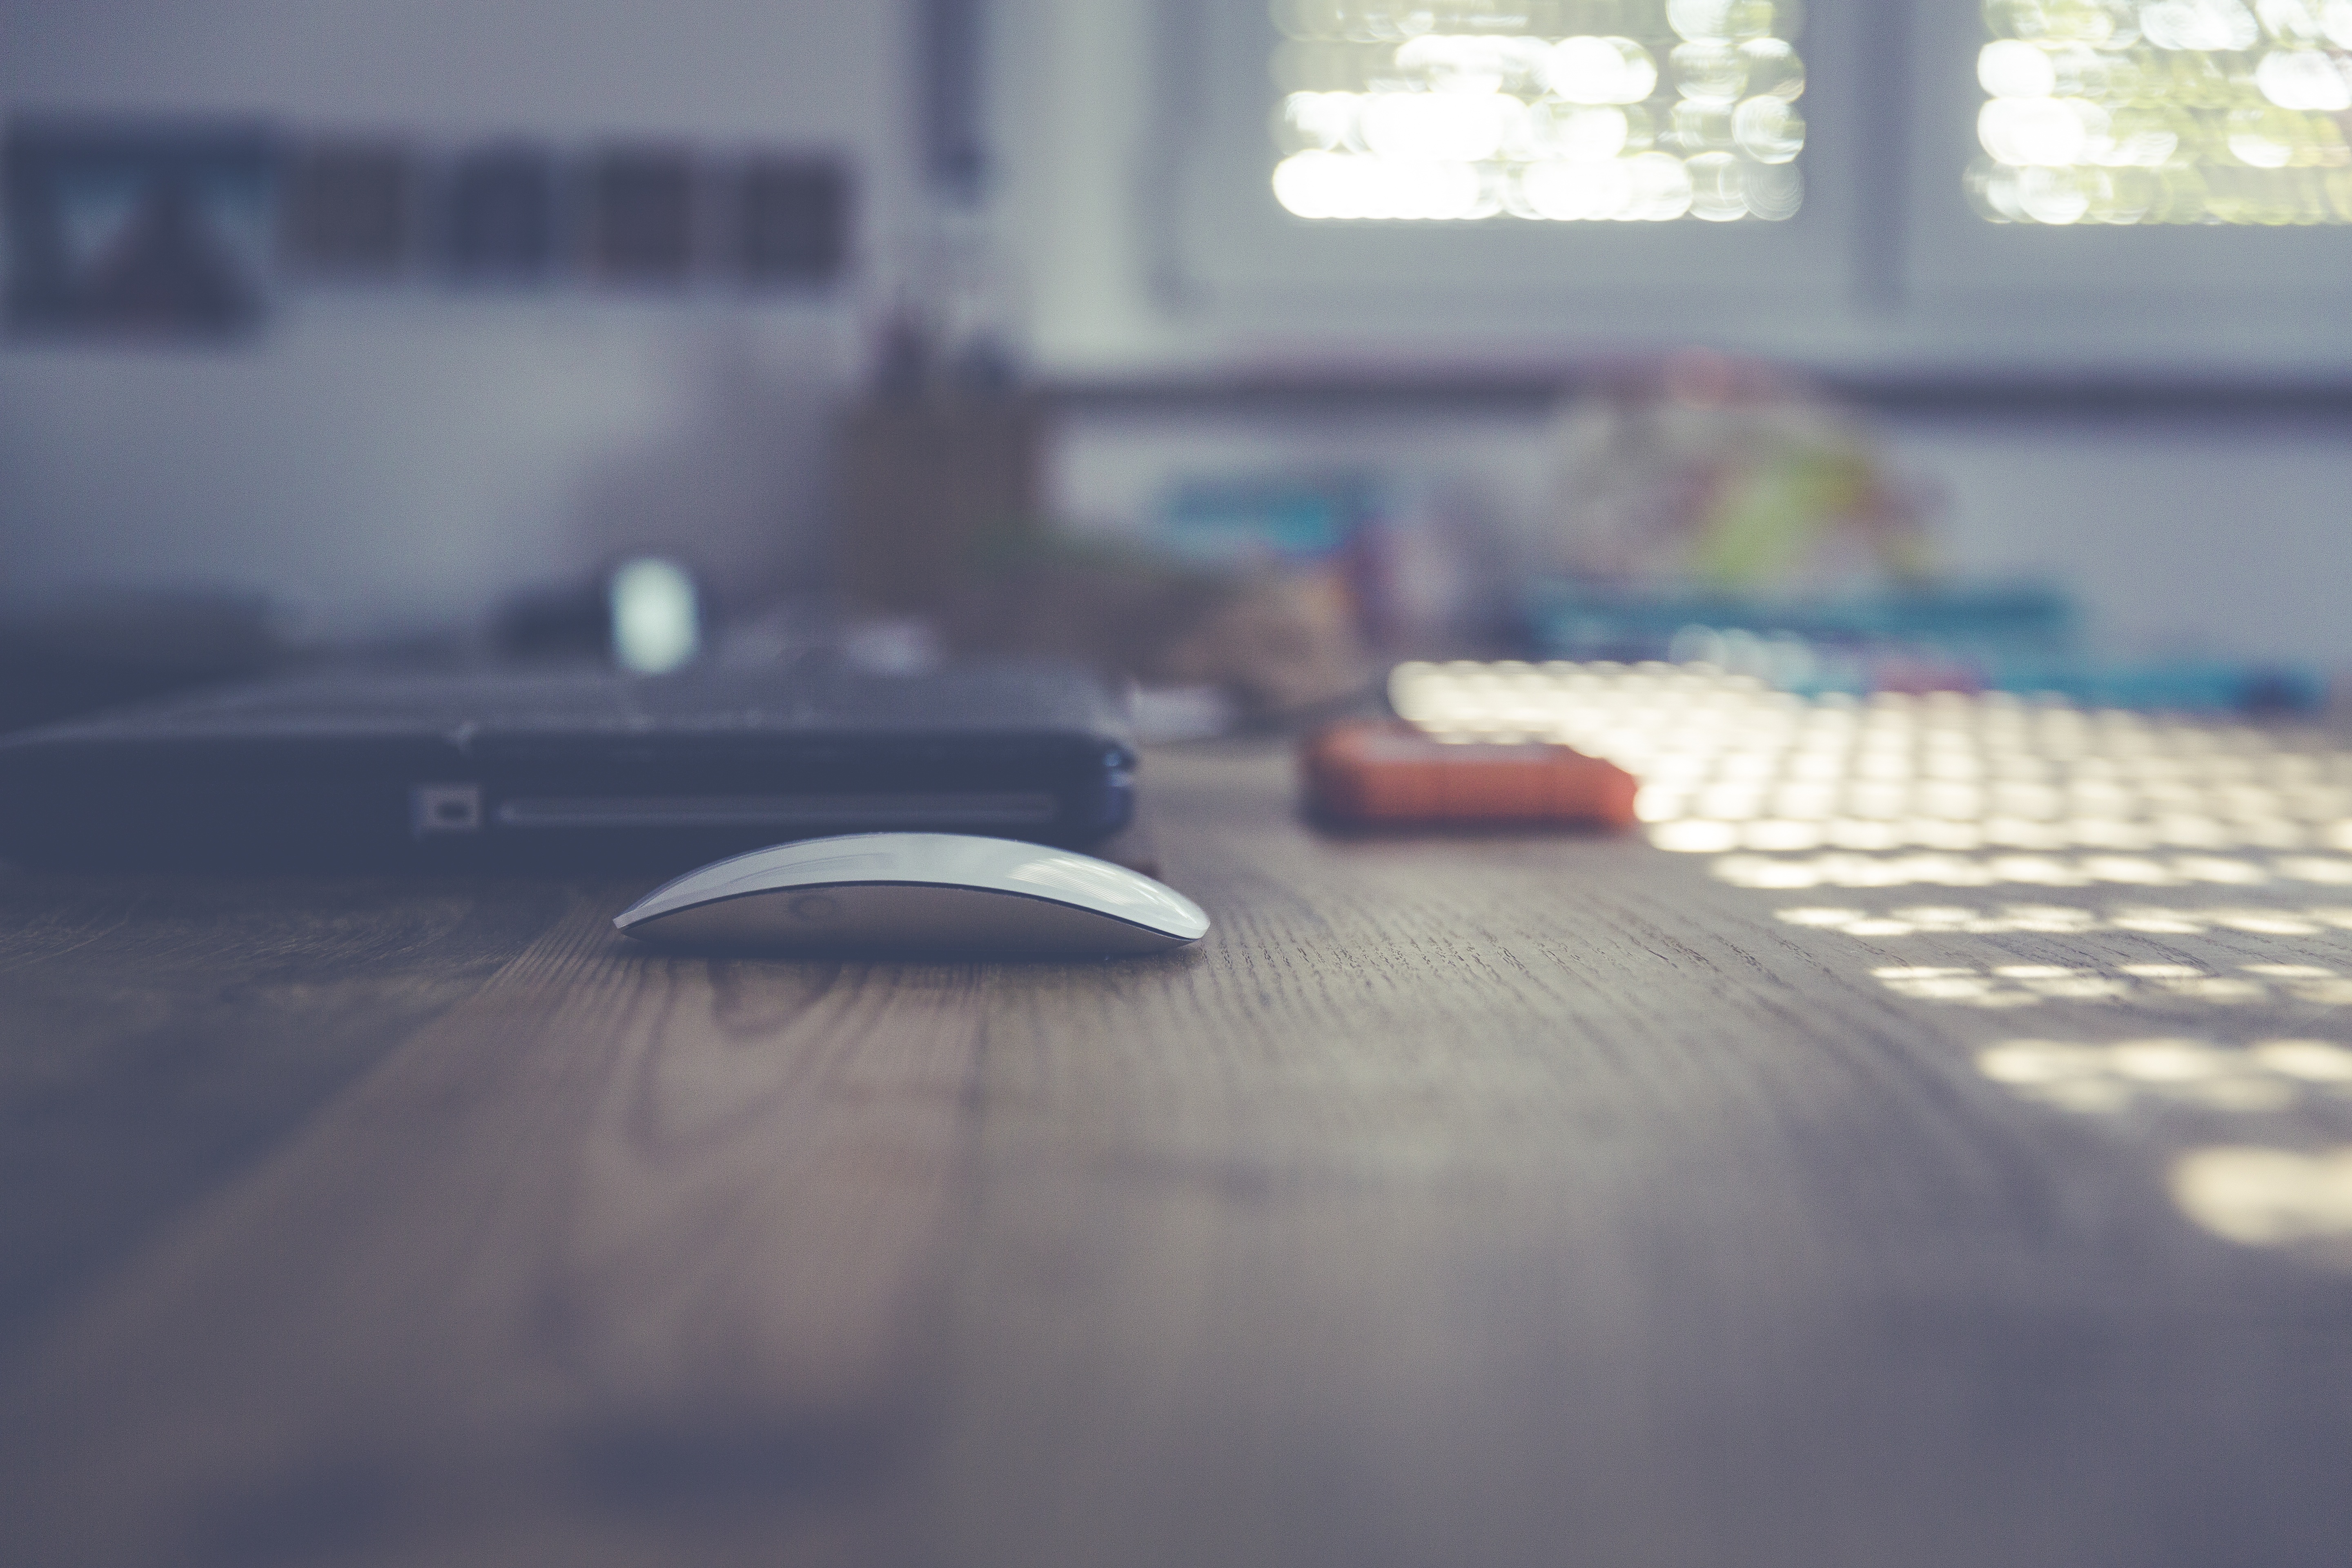
laptop, notebook, computer, macbook, mac, work, apple, creative, light, keyboard, driving, urban, color, desktop, office, blue, hipster, home office, designer, freelancer, hardware, style, shape, trend, hip, neo urban, start up, co working